Mission San Luis de Apalache

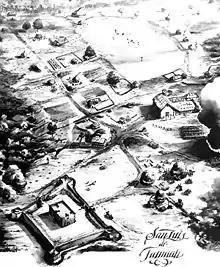
The Mission San Luis de Apalachee as it may have appeared in the 17th century.

From 1645 to 1651 soldiers lived at Asile Hacienda on Apalachee Province's eastern border. The soldiers and deputy governor were both removed late in 1651 and did not return until mid-1654 under a new governor.